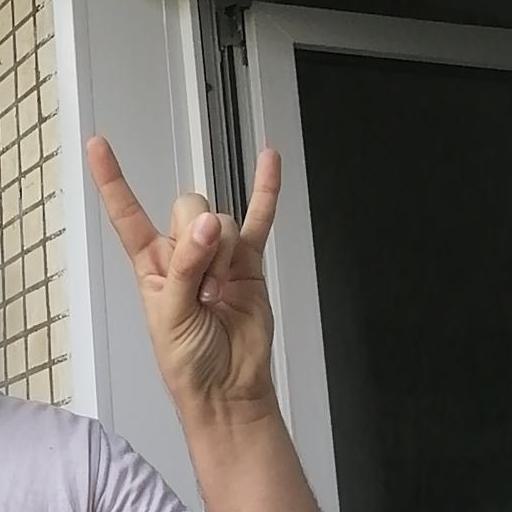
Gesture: rock